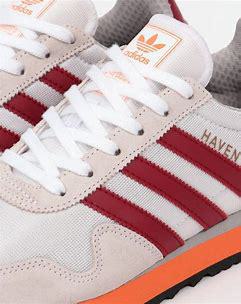
Brand: Adidas
Model: Haven